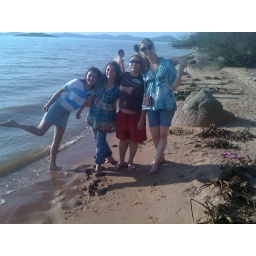
Girls walking by the lake